Military forces based in Brunei

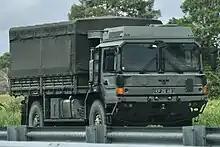
A British MAN HX military truck on a Bruneian highway in 2023

The Royal Brunei Armed Forces (RBAF) is the military of the sultanate nation of Brunei Darussalam. In addition to the Royal Brunei Armed Forces, Brunei also hosts bases for the British Army and the Singapore Armed Forces.